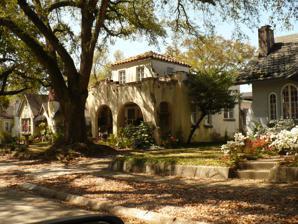
Building: Jacob VanderSys House
Country: United States of America
Year built: 1927
Historic house in Alabama, United States United States historic place Jacob VanderSys House U.S. National Register of Historic Places The Jacob VanderSys House in 2008 Show map of Mobile, Alabama Show map of Alabama Show map of the United States Location Mobile, Alabama Coordinates 30°41′24″N 88°5′22″W / 30.69000°N 88.08944°W / 30.69000; -88.08944 Built 1927 Architectural style Mission Revival - Spanish Colonial Revival MPS Spanish Revival Residences in Mobile MPS NRHP reference No. 91000862 Added to NRHP July 12, 1991 The Jacob VanderSys House is a historic residence in Mobile , Alabama , United States .  It was built in 1927 in the Spanish Colonial Revival and Mission Revival styles. The building was placed on the National Register of Historic Places on July 12, 1991.  It is a part of the Spanish Revival Residences in Mobile Multiple Property Submission . References